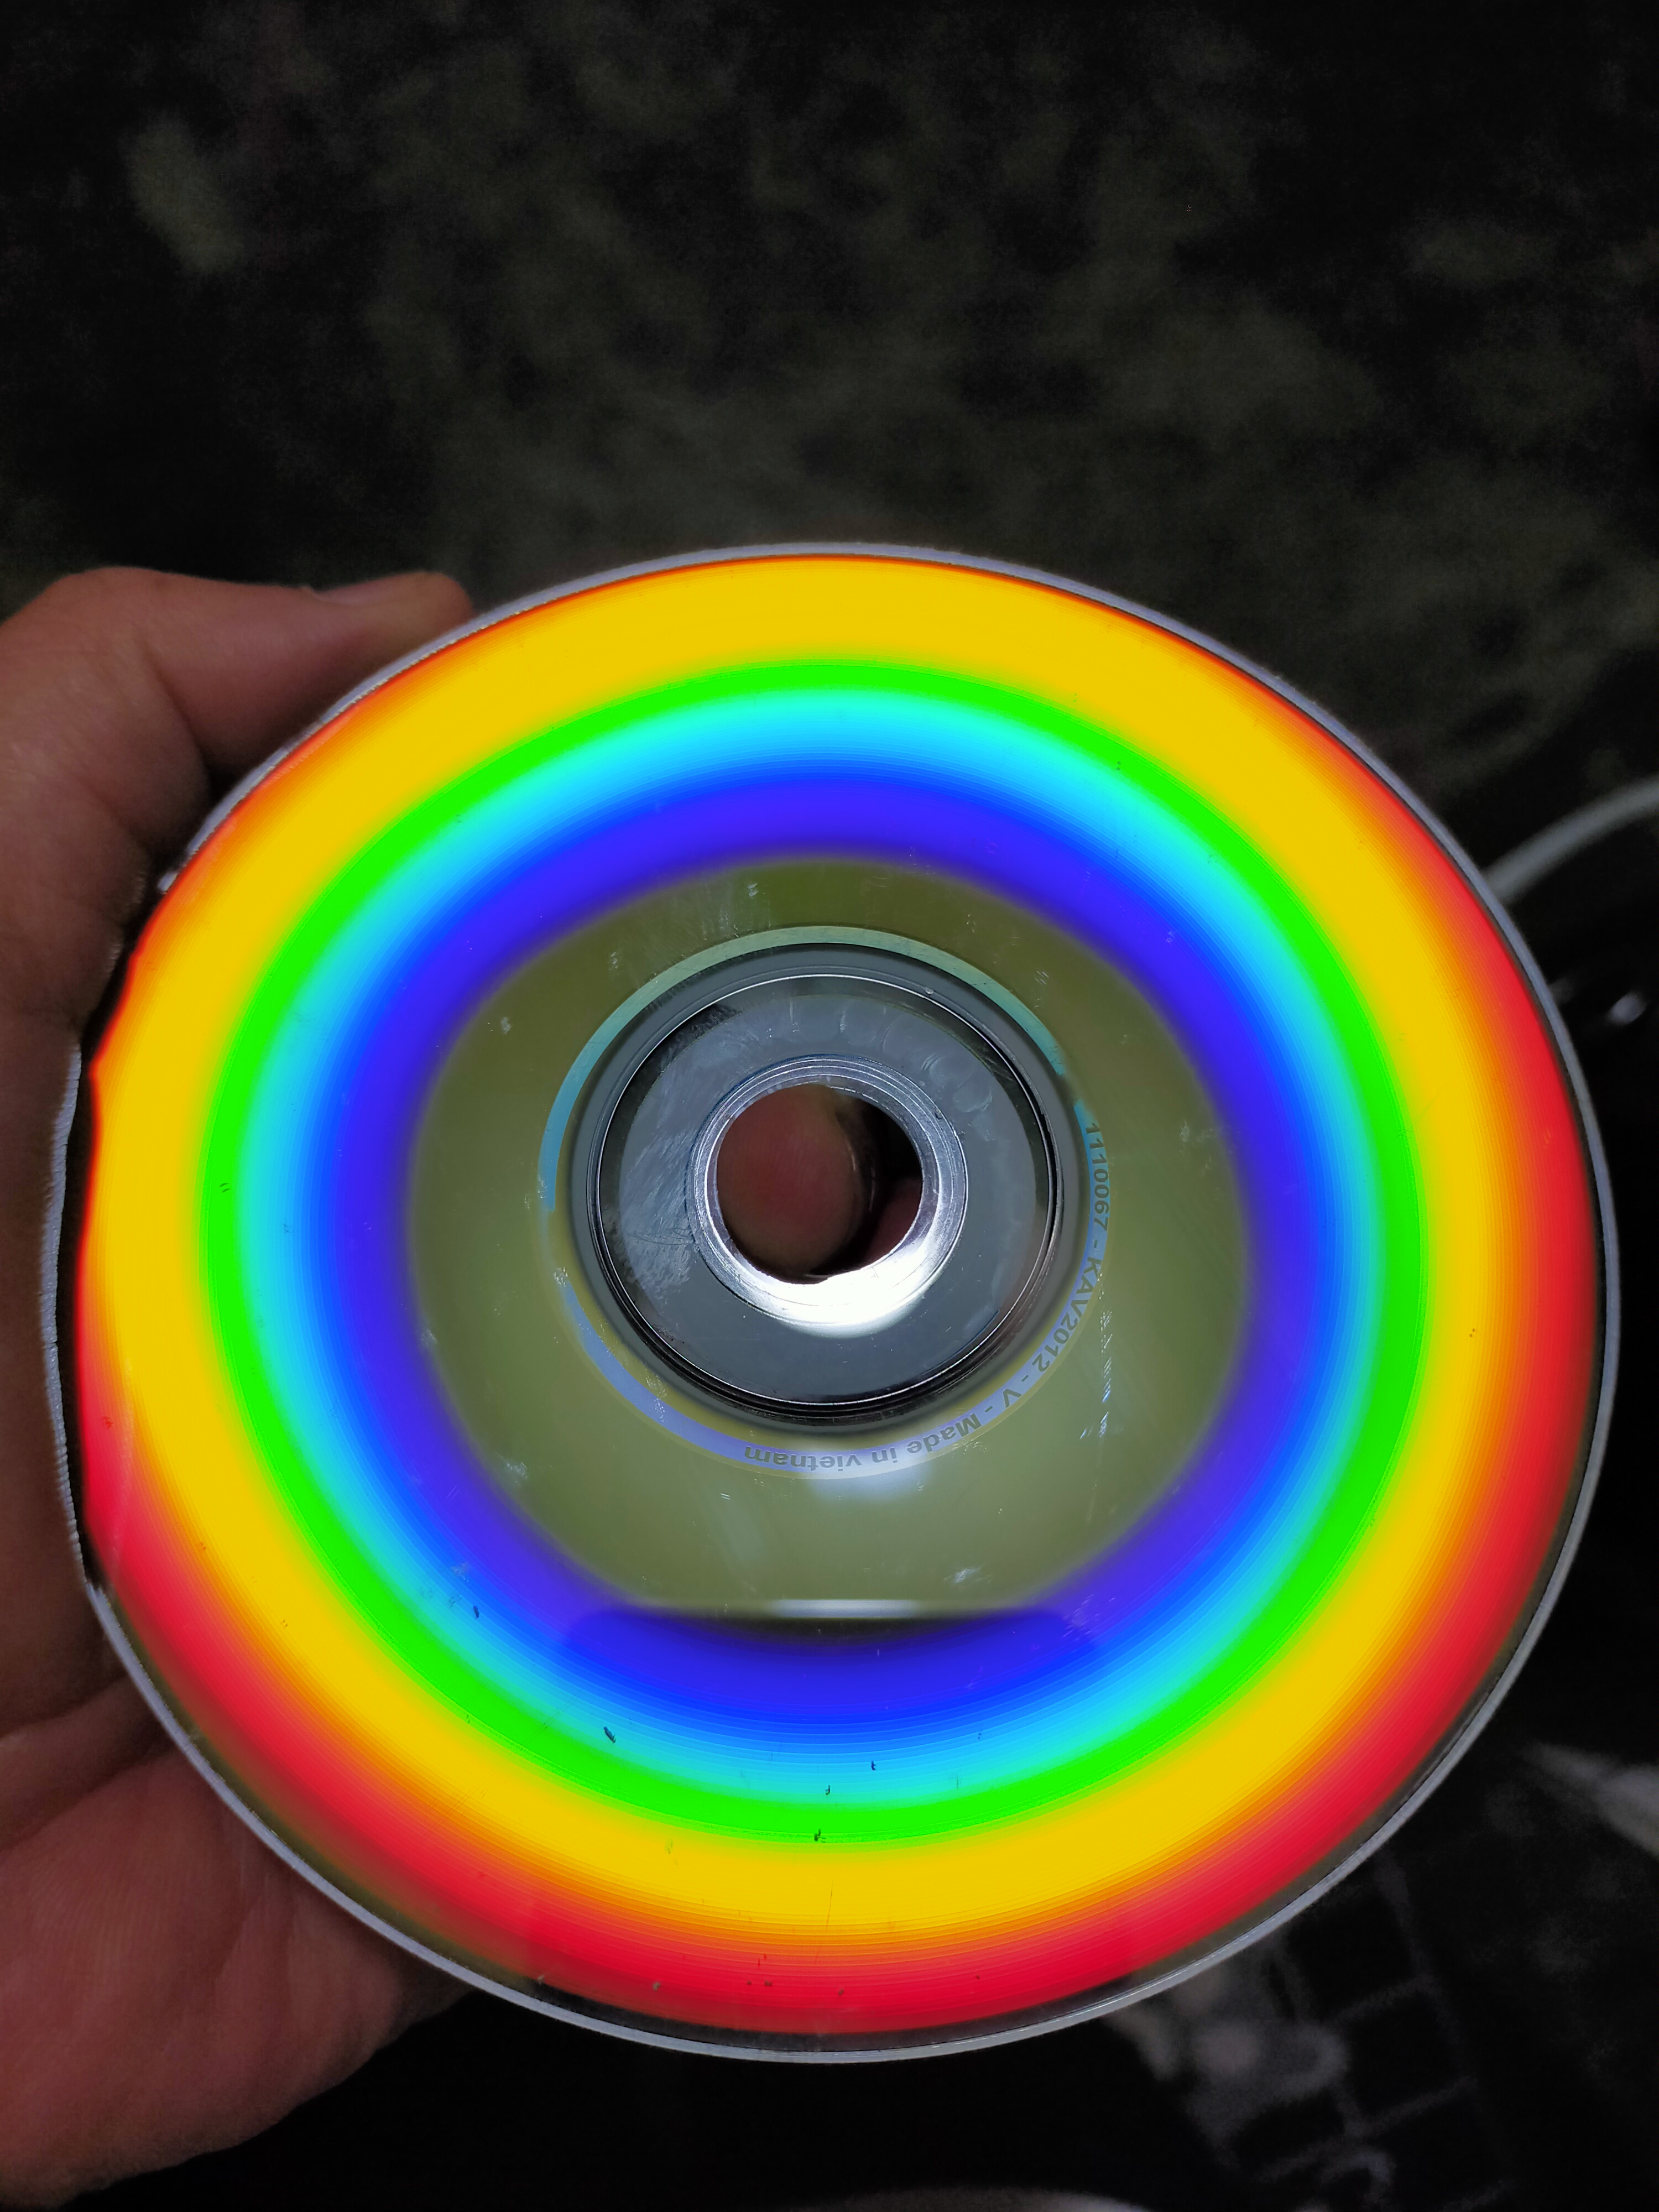
continuous, spectrum, blue, light, wheel, Colorfulness, cd, data storage device, circle, technology, automotive wheel system, electronic device, auto part, dvd